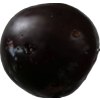
Label: plum